Jack Wilshere

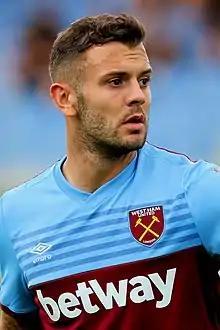
Wilshere playing for West Ham United in 2019

Jack Andrew Garry Wilshere (born 1 January 1992) is an English football coach and former professional player who played as a midfielder. He was most recently the interim head coach of EFL Championship club Norwich City.